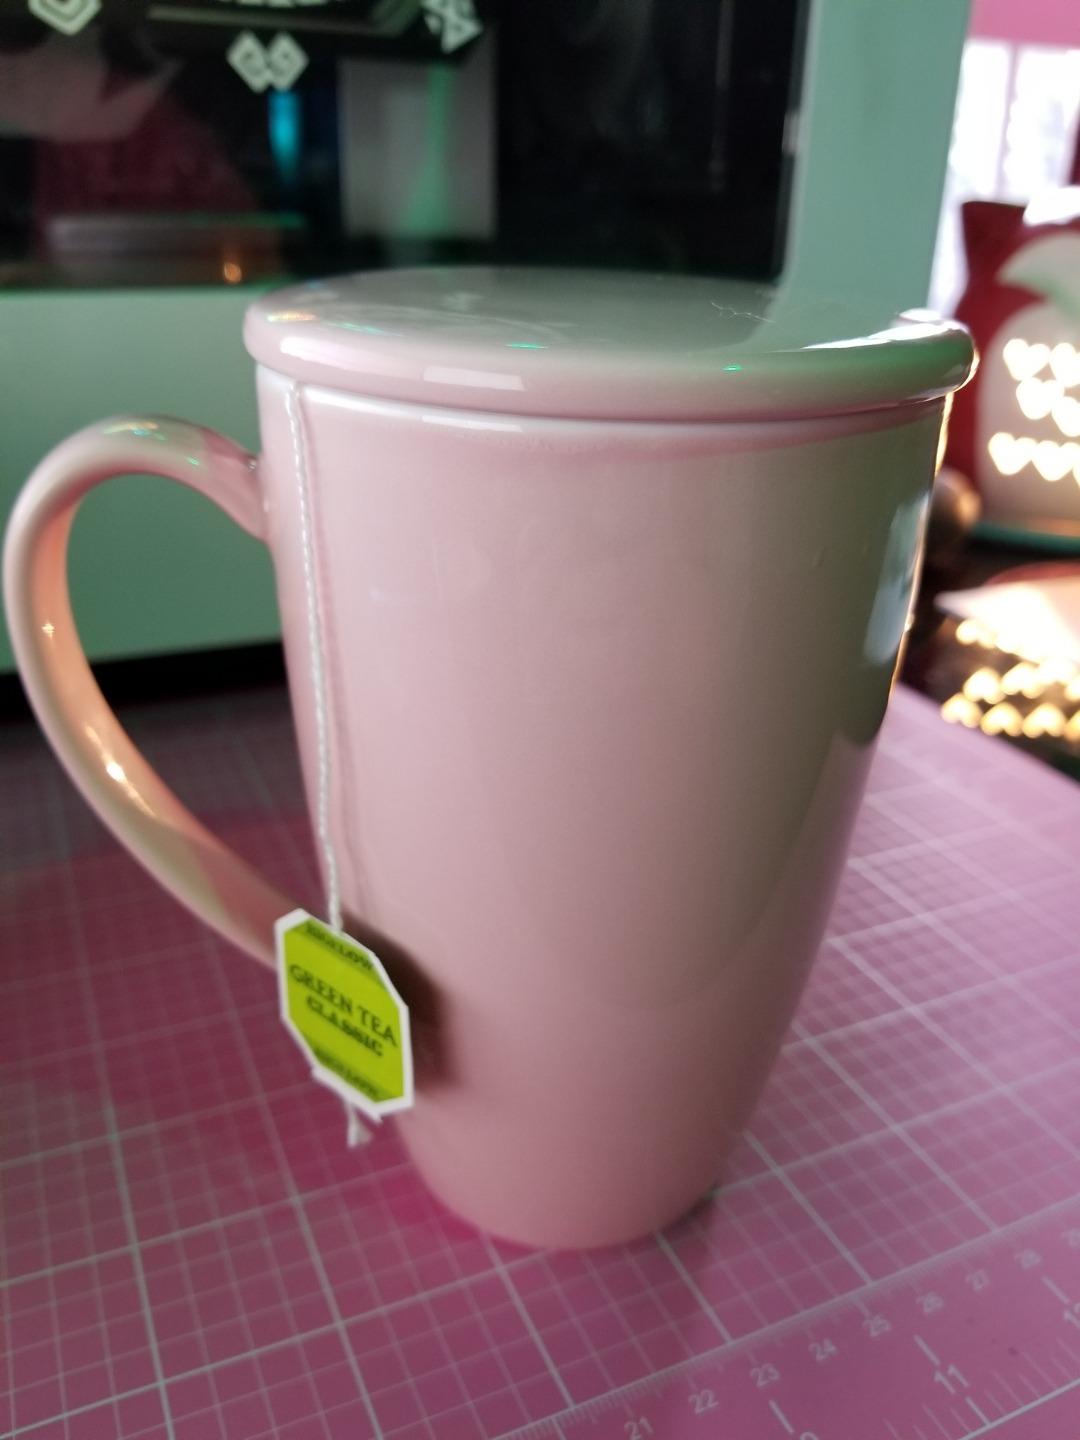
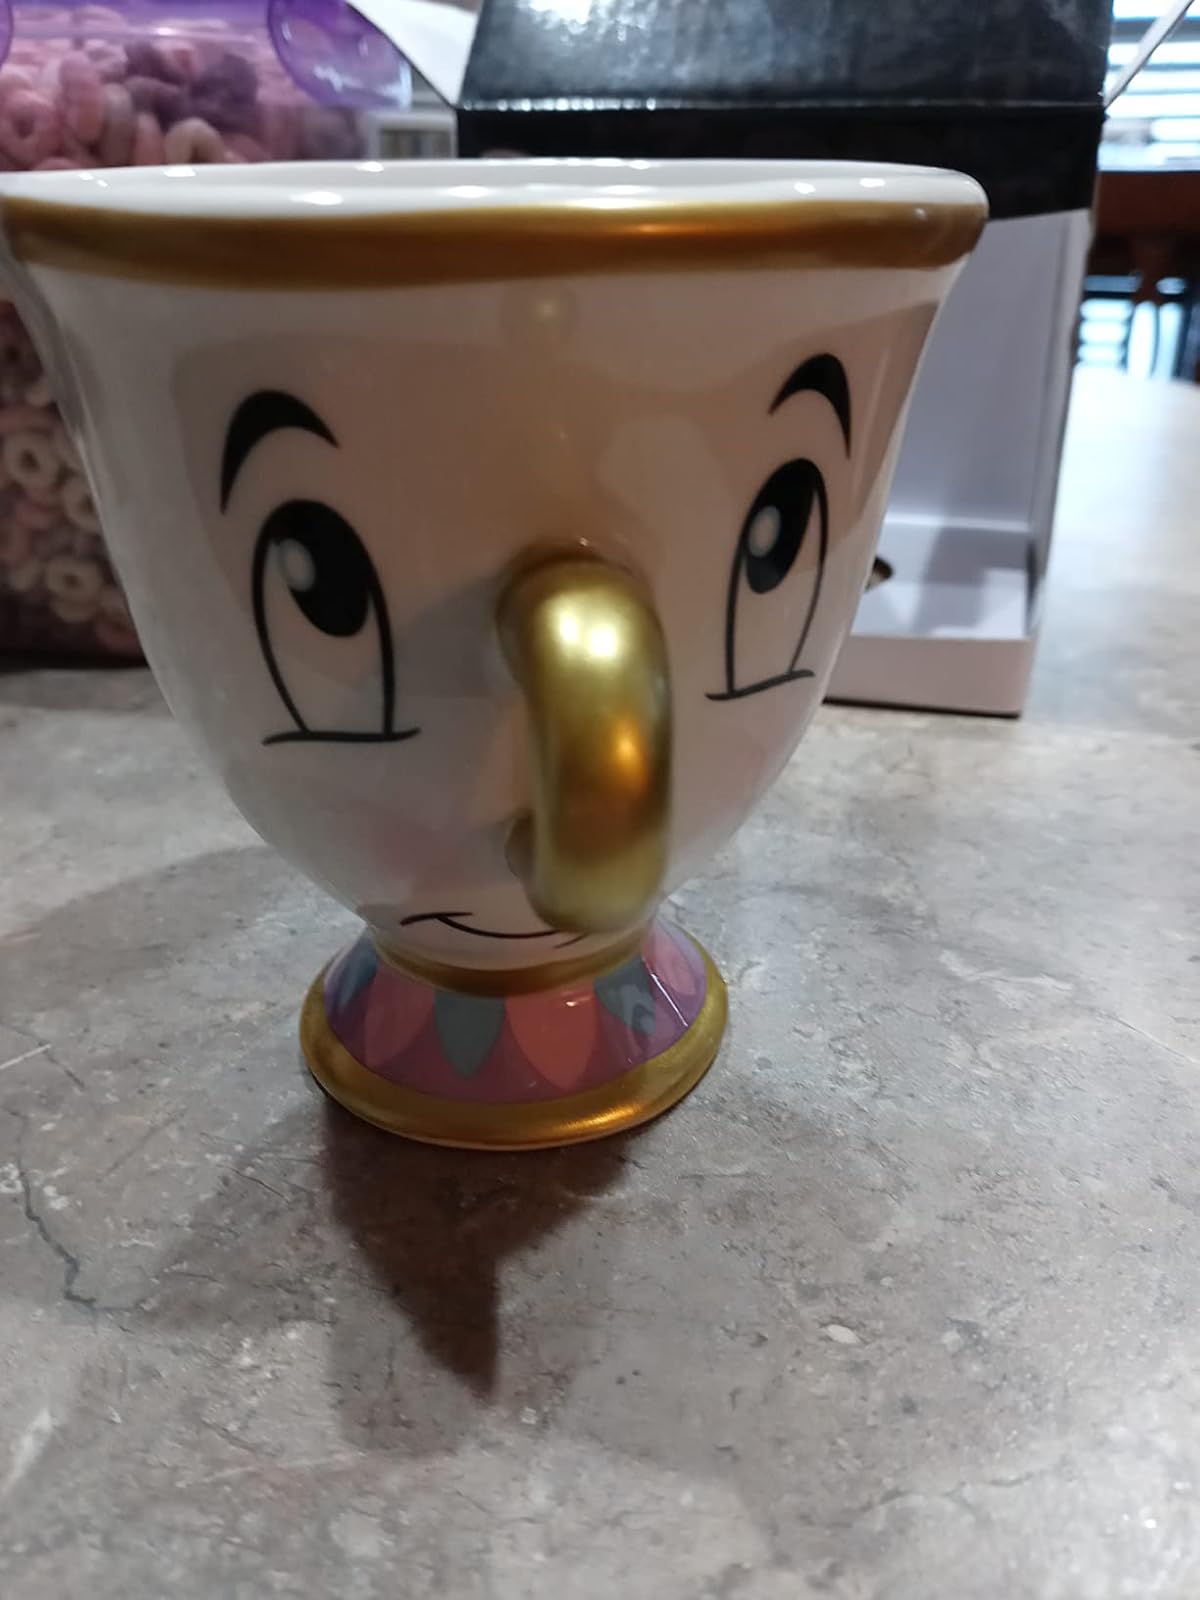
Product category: items_mug
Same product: no